Westward (yacht)

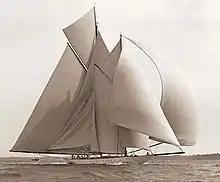
"Westward" 1910

She was owned by Alexander Cochran a successful businessman and member of the New York Yacht Club. Her skipper was Charlie Barr, notorious for his wins in the America's Cup Races. In her first season in German waters, she smashed Kaiser Wilhelm's fleet displaying a faster speed to windward than any other schooner. This was due to her ability to carry more canvas than her competitors although in high winds this extra load made her nearly unmanageable.